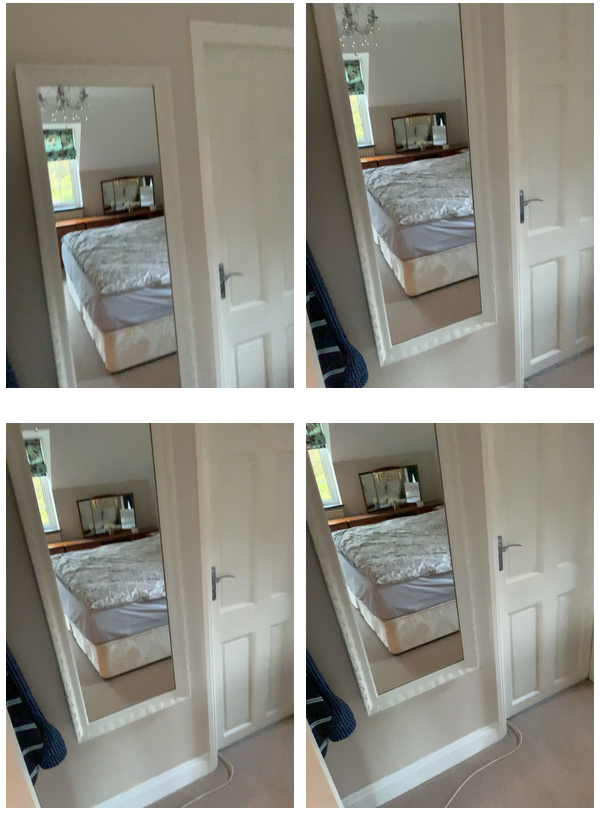Task instruction: Open the door2.
Answer: {"task_instruction": "Open the door2.", "nodes": ["handle", "door2"], "edges": [{"functional_relationship": "openorclose", "object1": "handle", "object2": "door2", "spatial_relations": ["left_of", "in_front_of", "close"], "is_touching": true}], "action_type": "pull", "function_type": "open_close_control"}